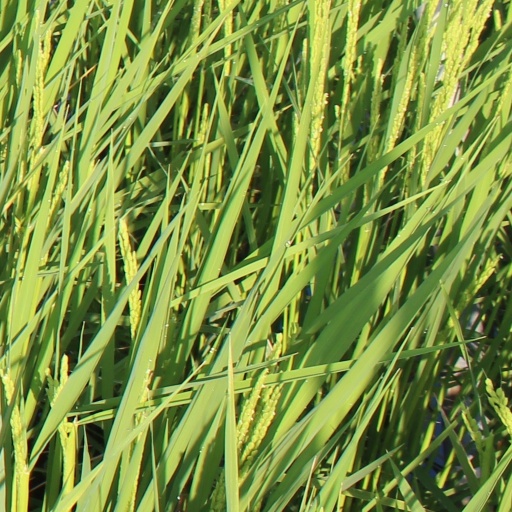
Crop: rice